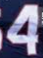
Number: 4